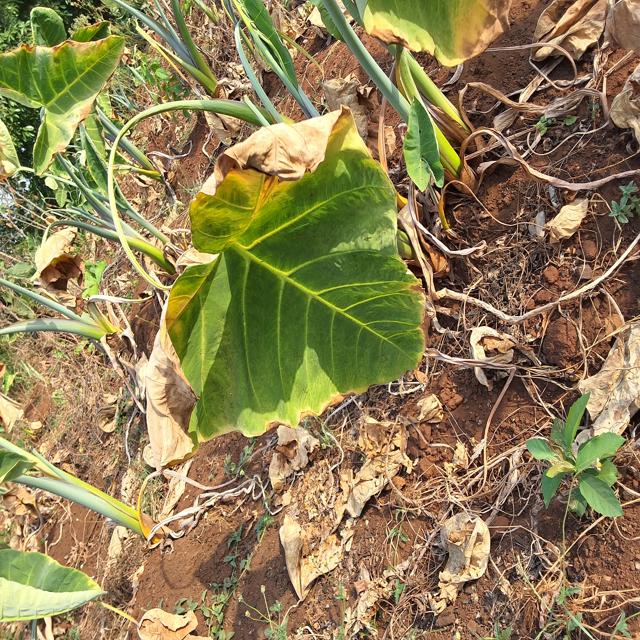
Label: Mid_Blight